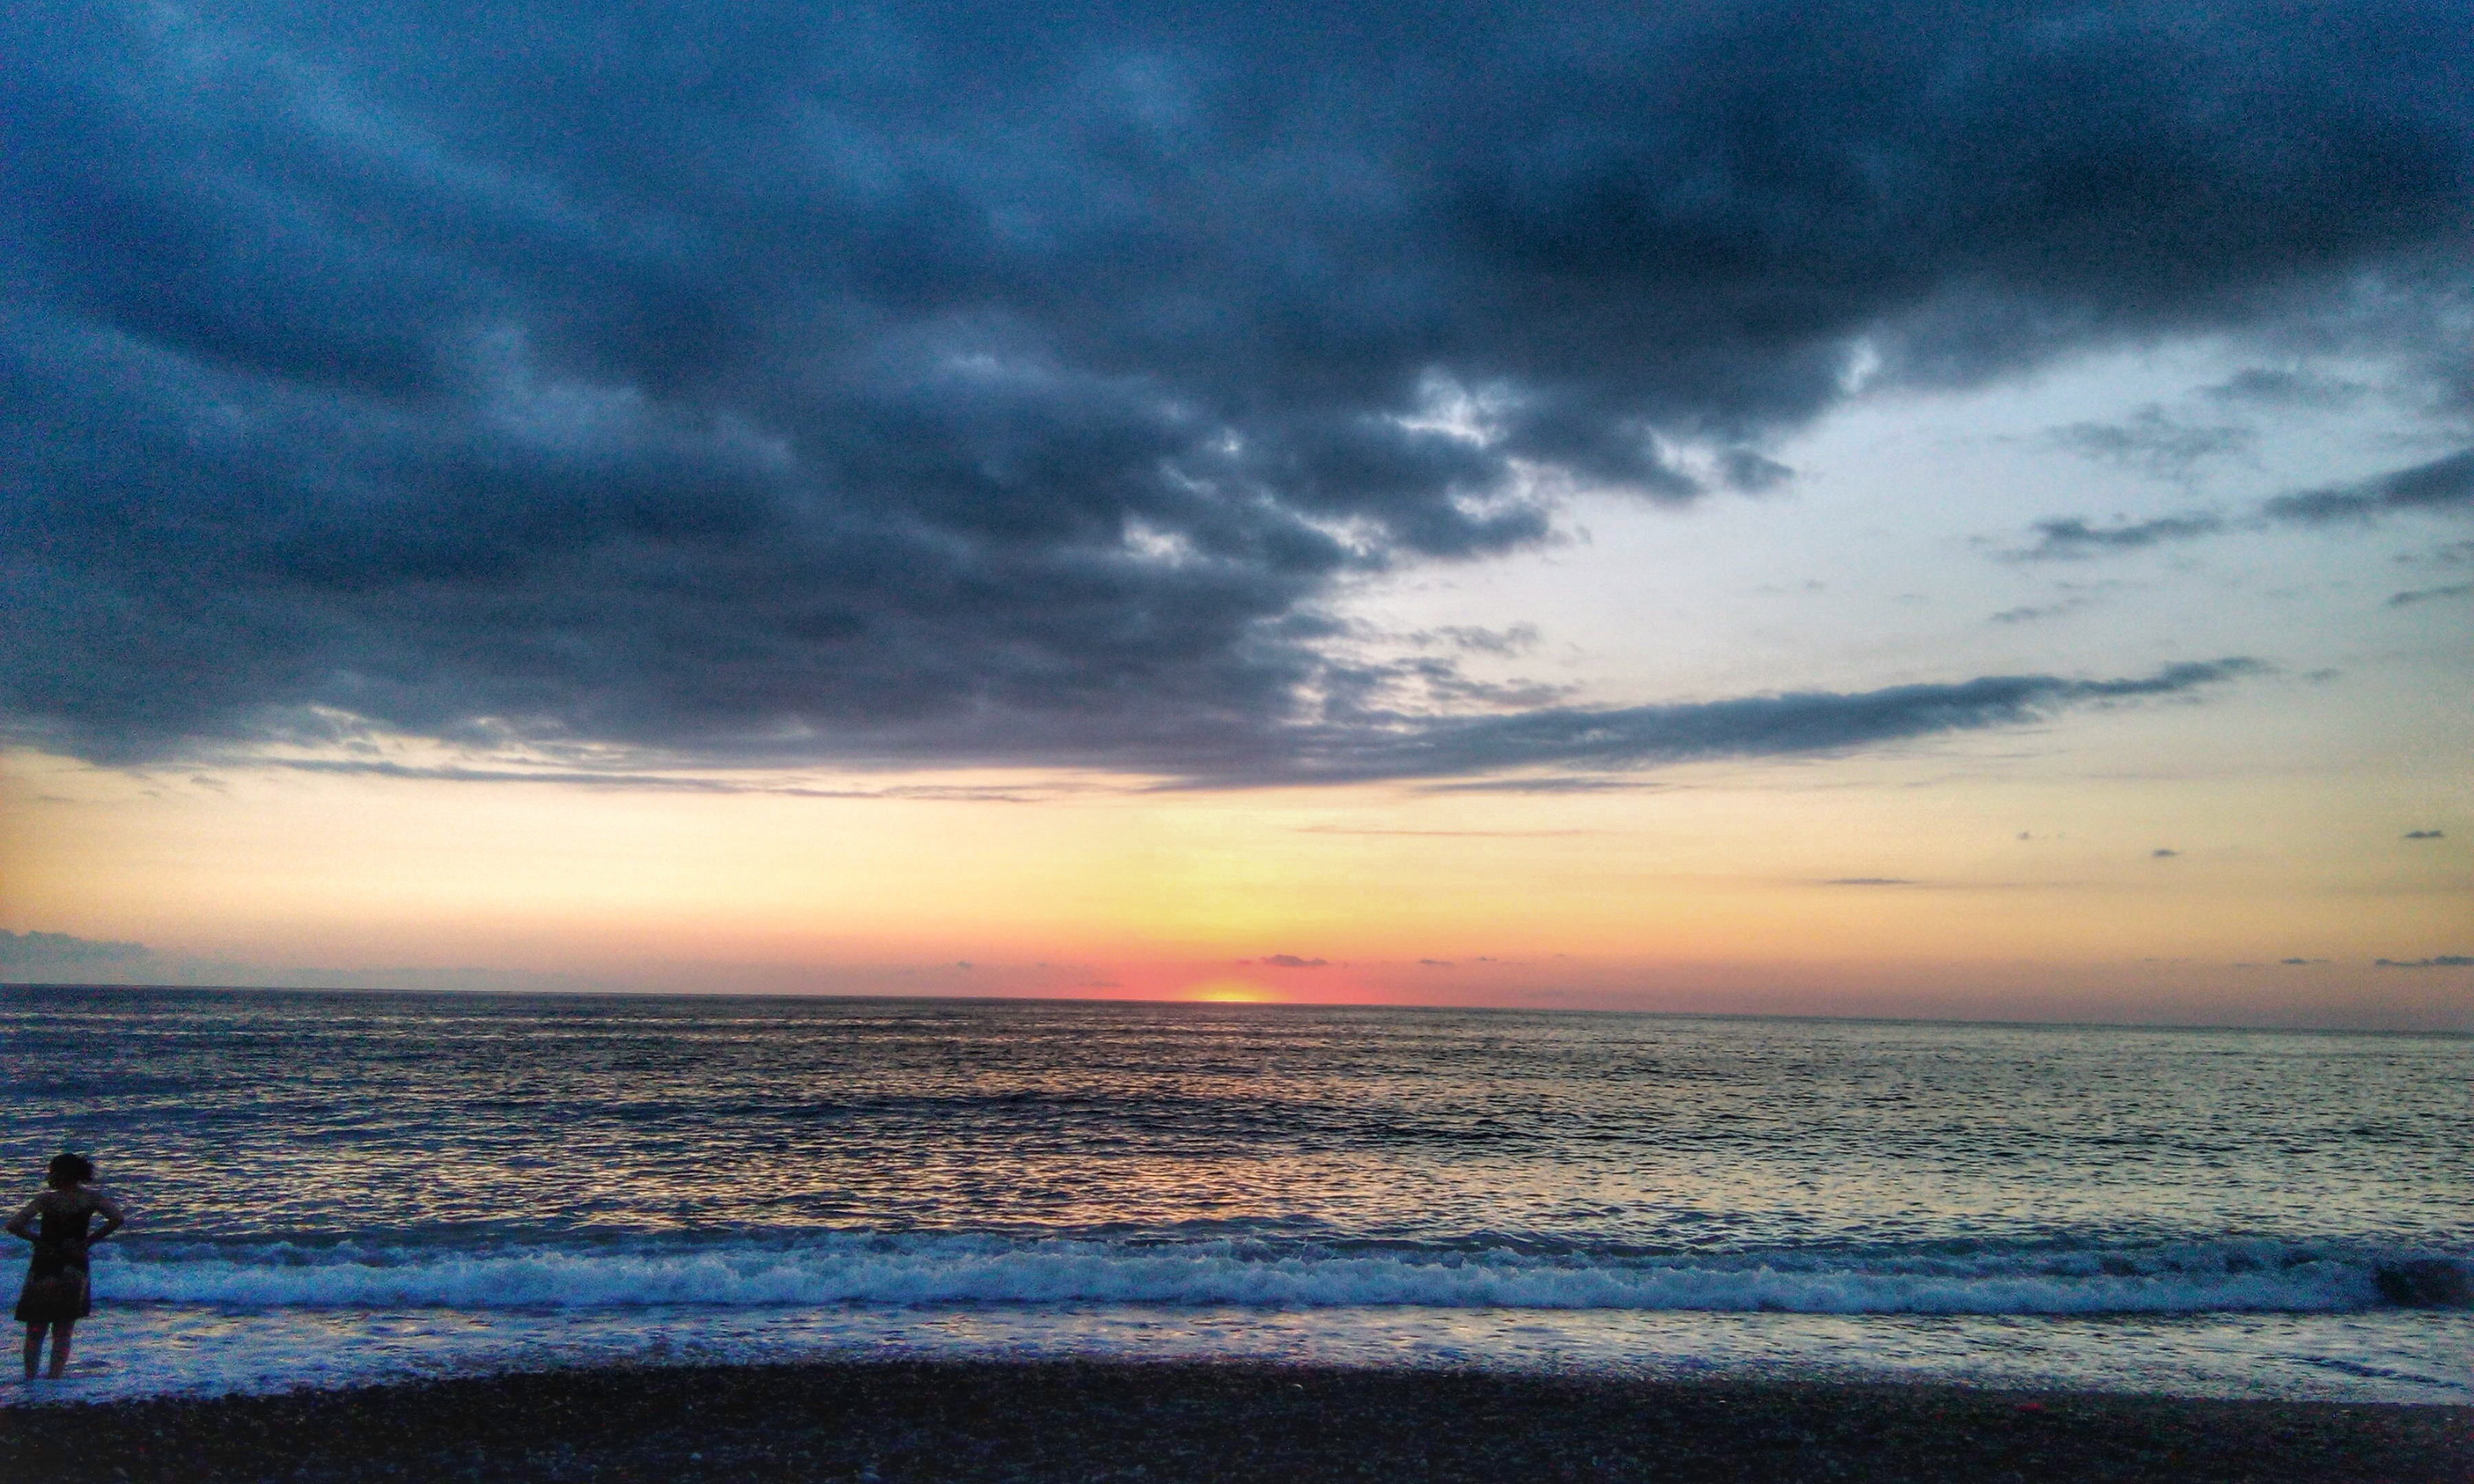
beach, sea, coast, ocean, horizon, cloud, sky, sunrise, sunset, sunlight, morning, shore, wave, dawn, dusk, evening, bay, body of water, afterglow, meteorological phenomenon, wind wave